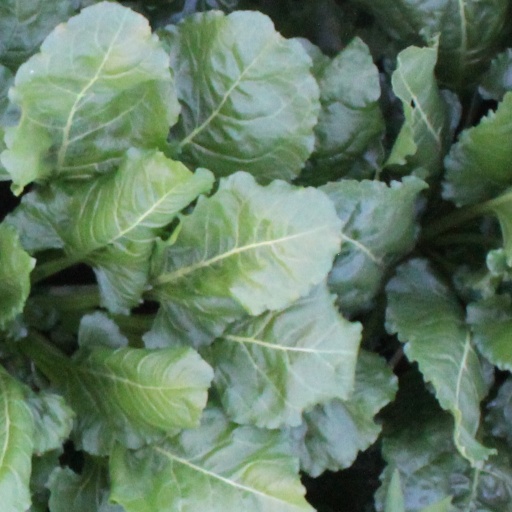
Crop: sugar beet